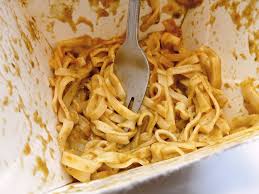
Waste category: biological